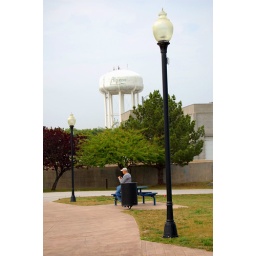
Old man sitting in front of the Alpena water tower.